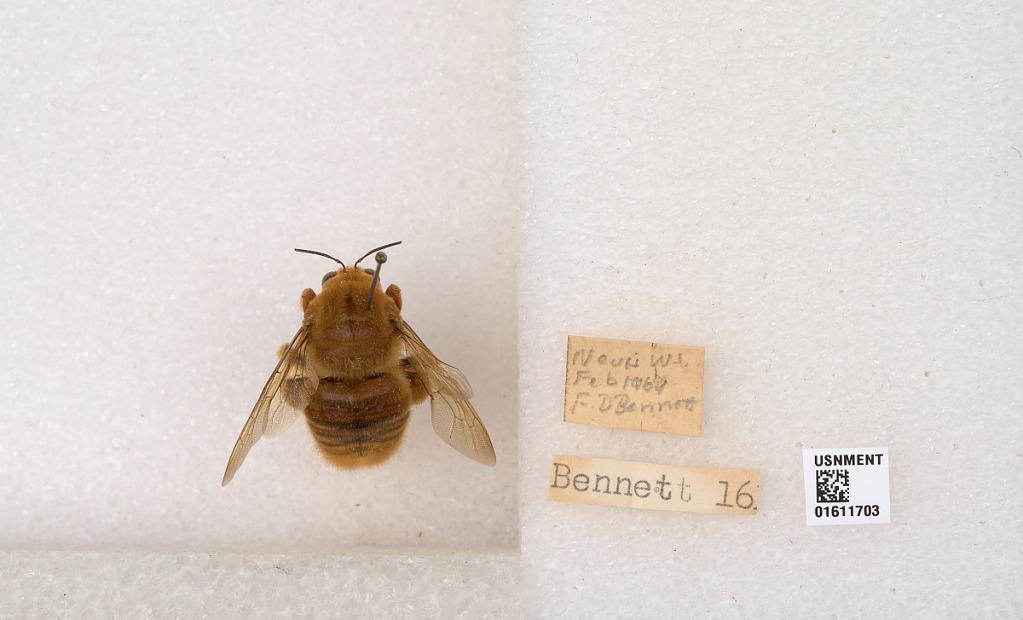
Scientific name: Xylocopa (Neoxylocopa) sp.
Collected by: F. Parker & Stange
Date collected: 1969-2-1
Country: St. Kitts and Nevis
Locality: Nevis